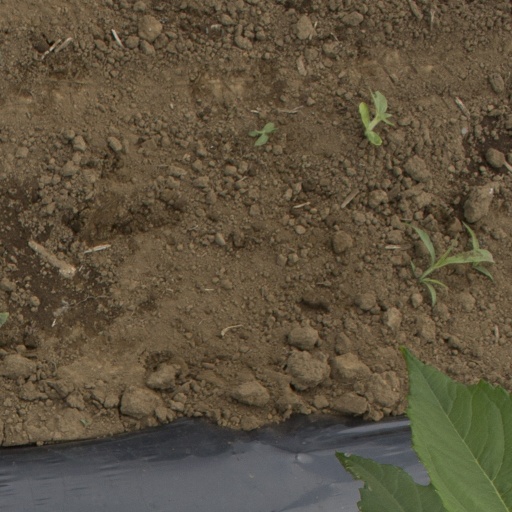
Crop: Jerusalem artichoke